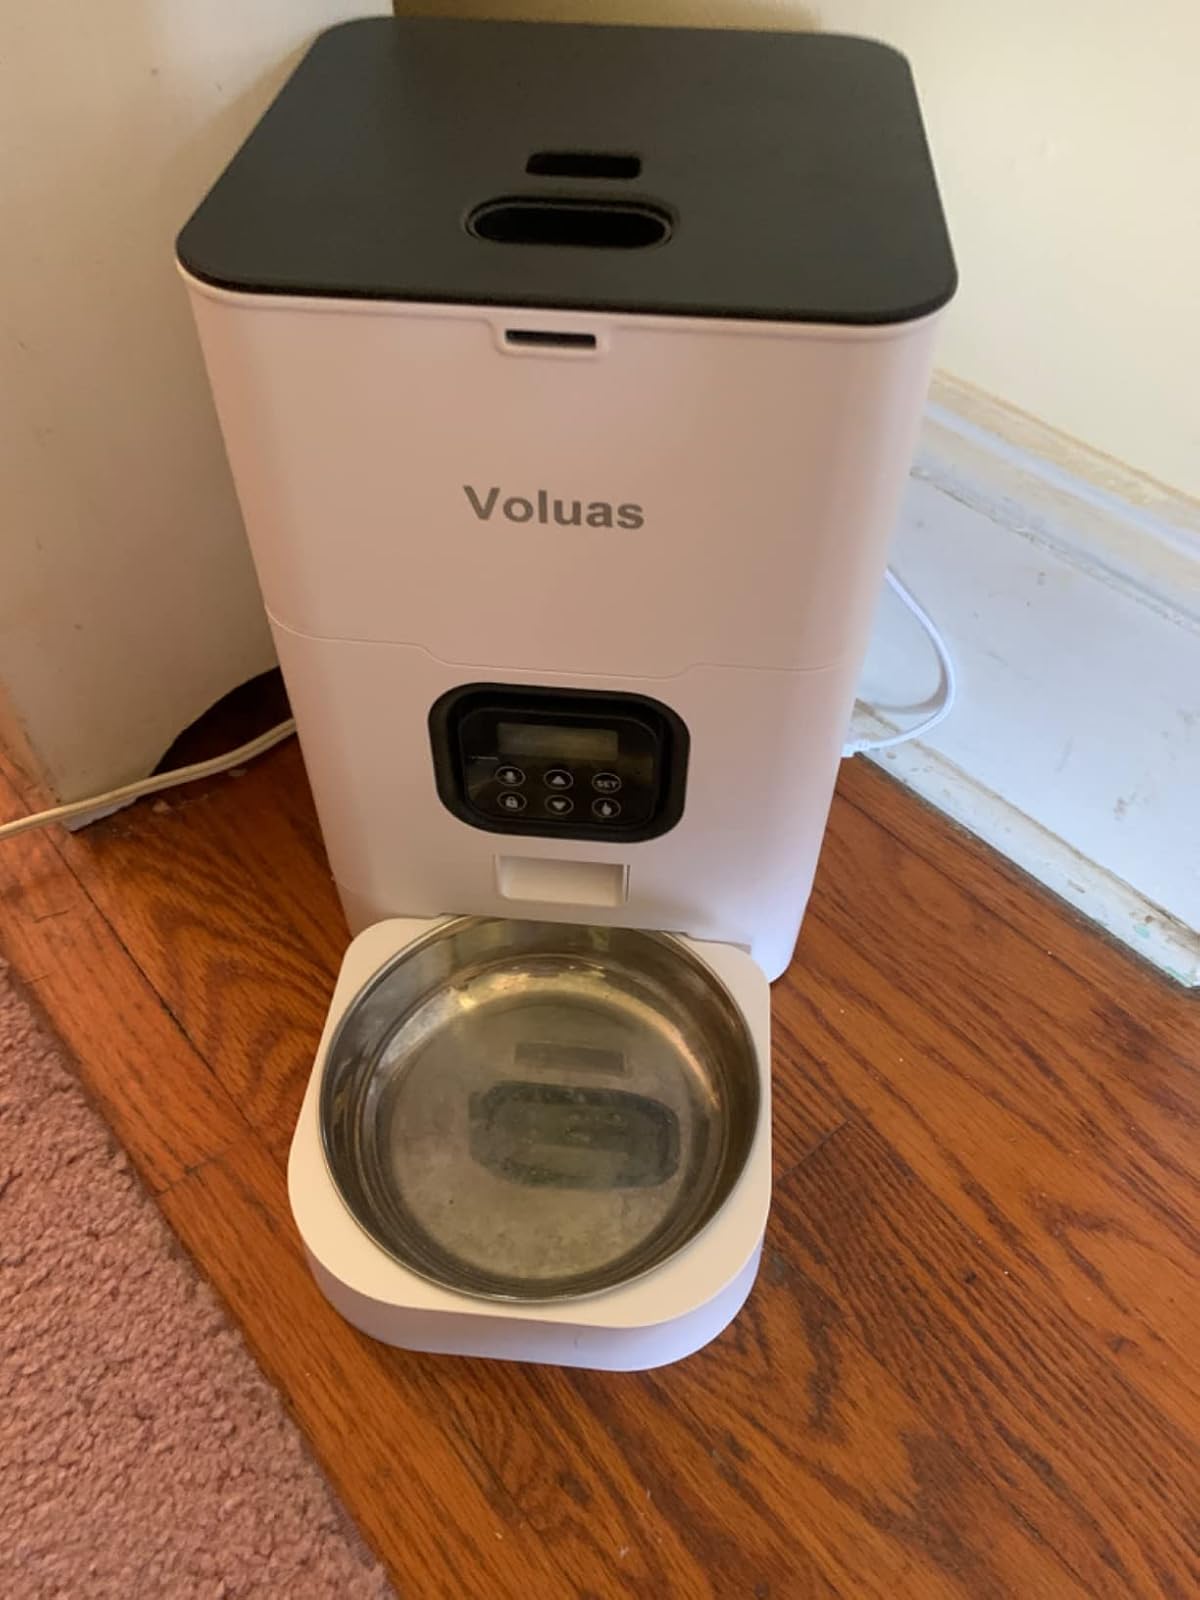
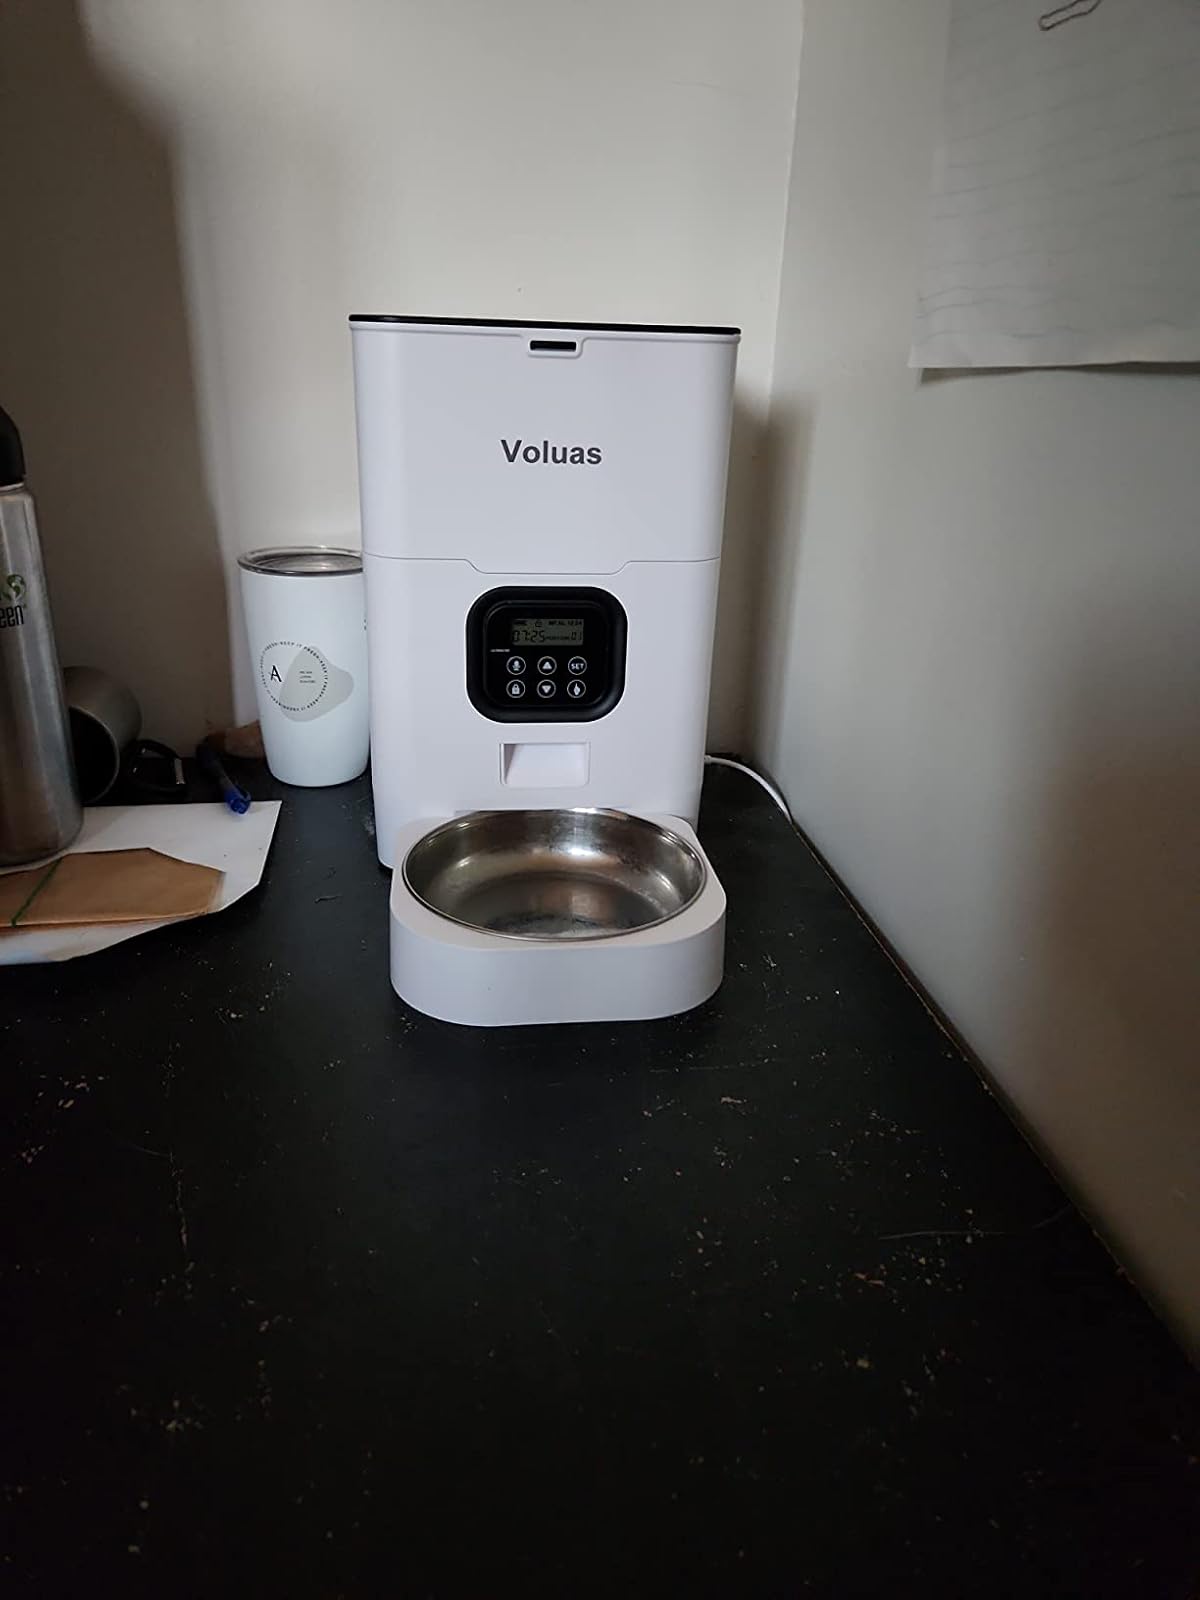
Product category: items_feeder
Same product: yes